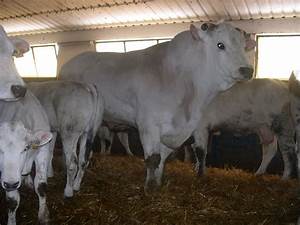
Label: mucca